Sunny Isles Beach, Florida

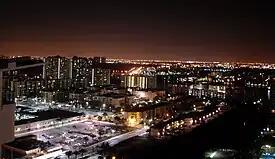
City of Sunny Isles Beach by night

Also, as of 2010, the six main ancestries of the population (excluding Hispanic ancestry) were 9.4% Russian, 5.8% Italian, 5.0% Polish, 4.9% American, 2.9% Irish, and 2.7% German.